Agustín Guzmán

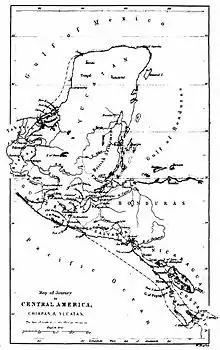
Guatemala in 1839.

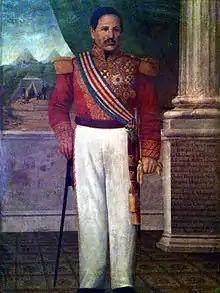
Guatemalan General Rafael Carrera

On 14 April 1838, the conservatives lost power in Guatemala and Carrera was sent as captain of a small force in Mita without any kind of weapon. Their defeat started when Francisco Morazán and José Francisco Barrundia, invaded Guatemala and arrived to San Sur, where they executed Pascual Alvarez, Carrera father-in-law, and then placed his head on top of a stick to scare and terrorize Carrera followers. Upon learning this, Carrera and his amazon wife Petrona, who had left Guatemala city to confront Morazán and were in Mataquescuintla, swore that they would make Morazán pay for this even in death. Morazán sent several couriers, but Carrera did not receive any of them, particularly Barrundia who was told that Carrera did not want to see him so we would not kill Barrundia. Morazán then started a terror campaign in the area, destroying all towns on his path and stealing everything he could, thus forcing Carrera forces to hide in the mountains.